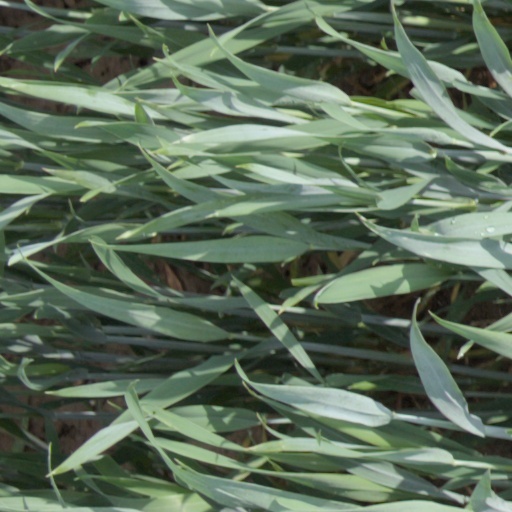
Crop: wheat